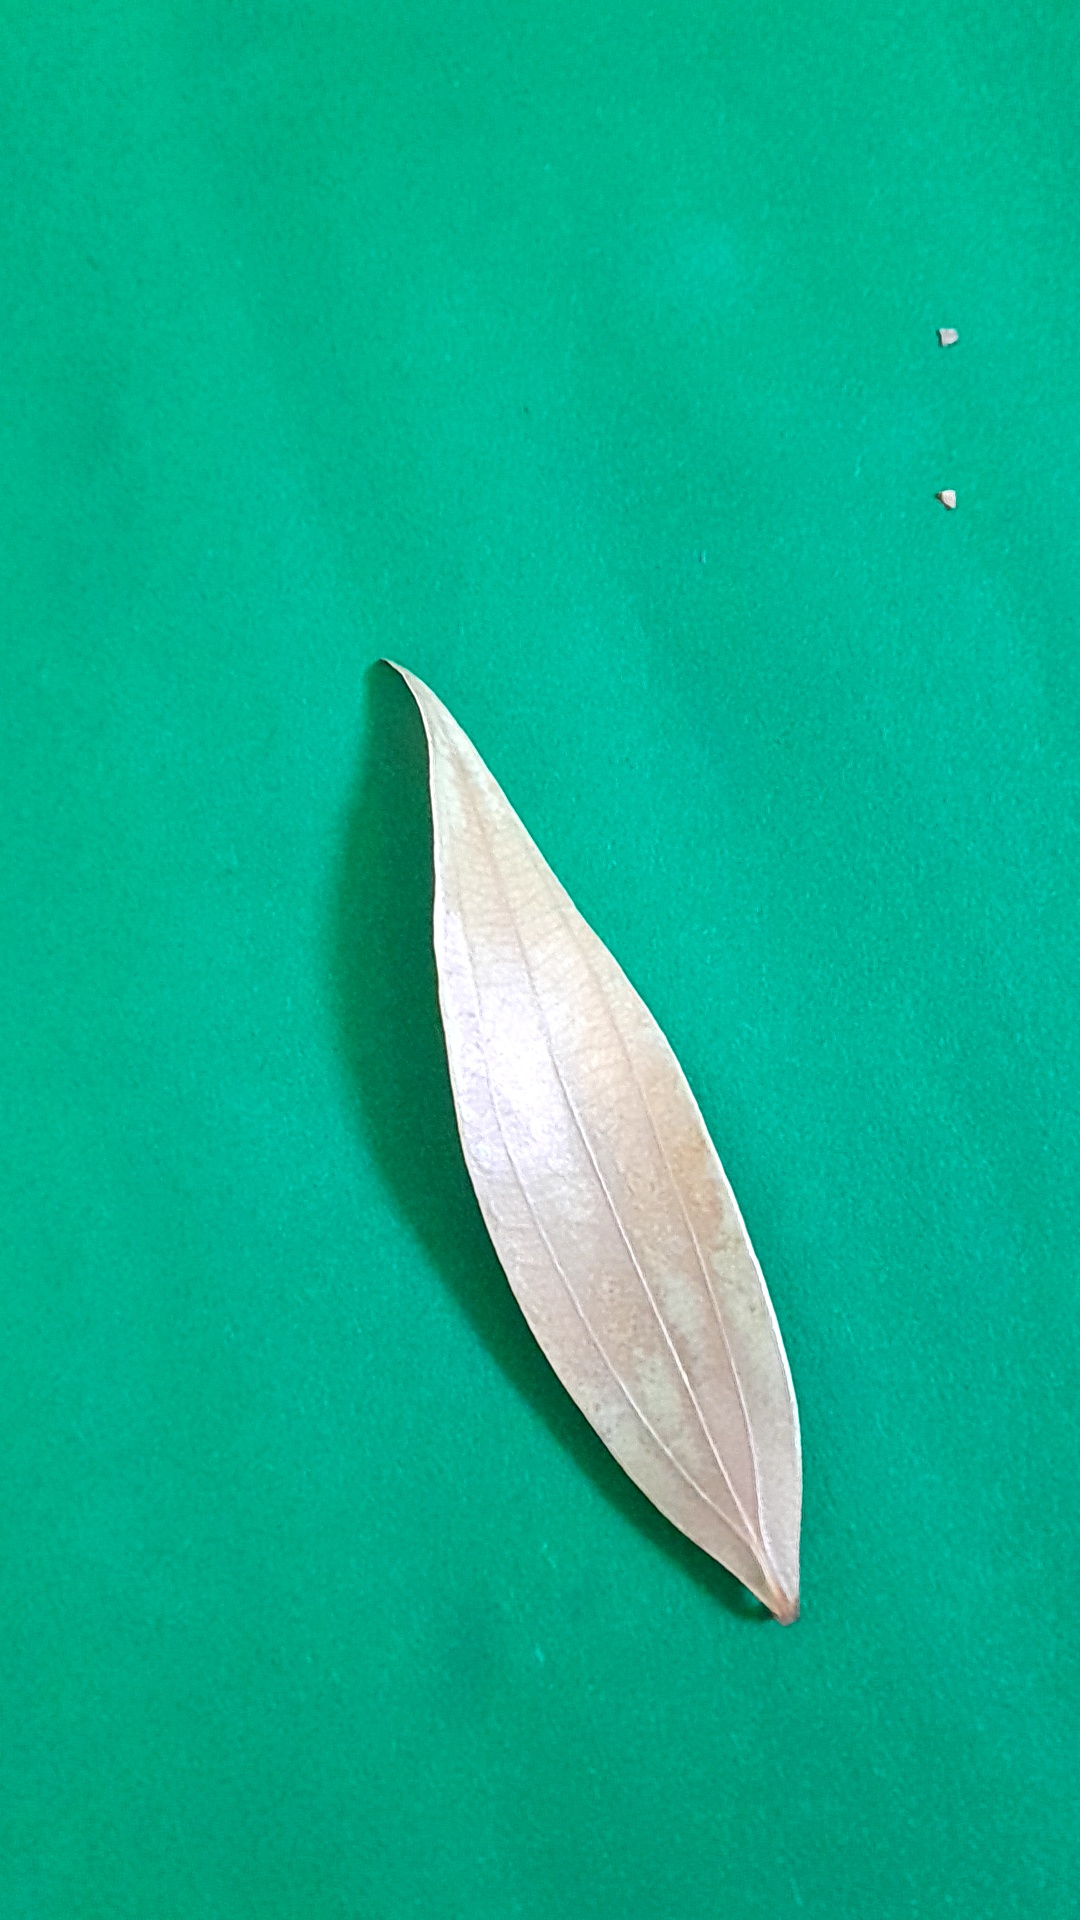
Label: Dry Leaf